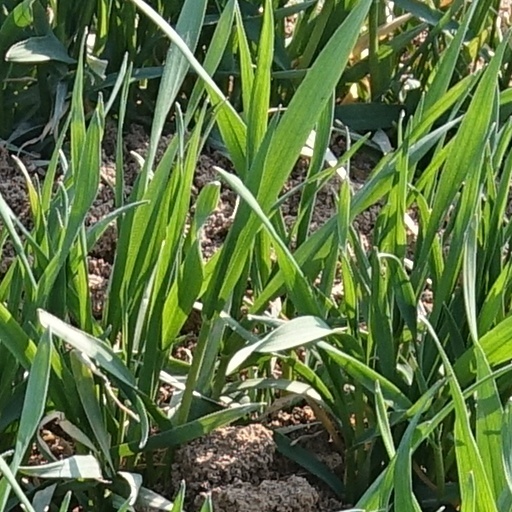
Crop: wheat